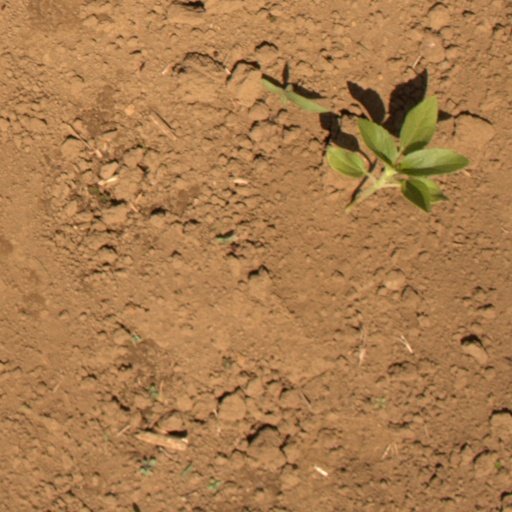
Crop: Jerusalem artichoke